American Telephone and Telegraph Company Building (Denmark, South Carolina)

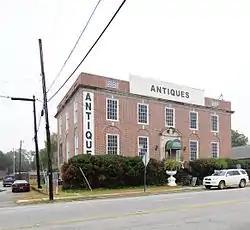

The American Telephone & Telegraph Company Building, located in Denmark, a city in Bamberg County, South Carolina was built in 1922.